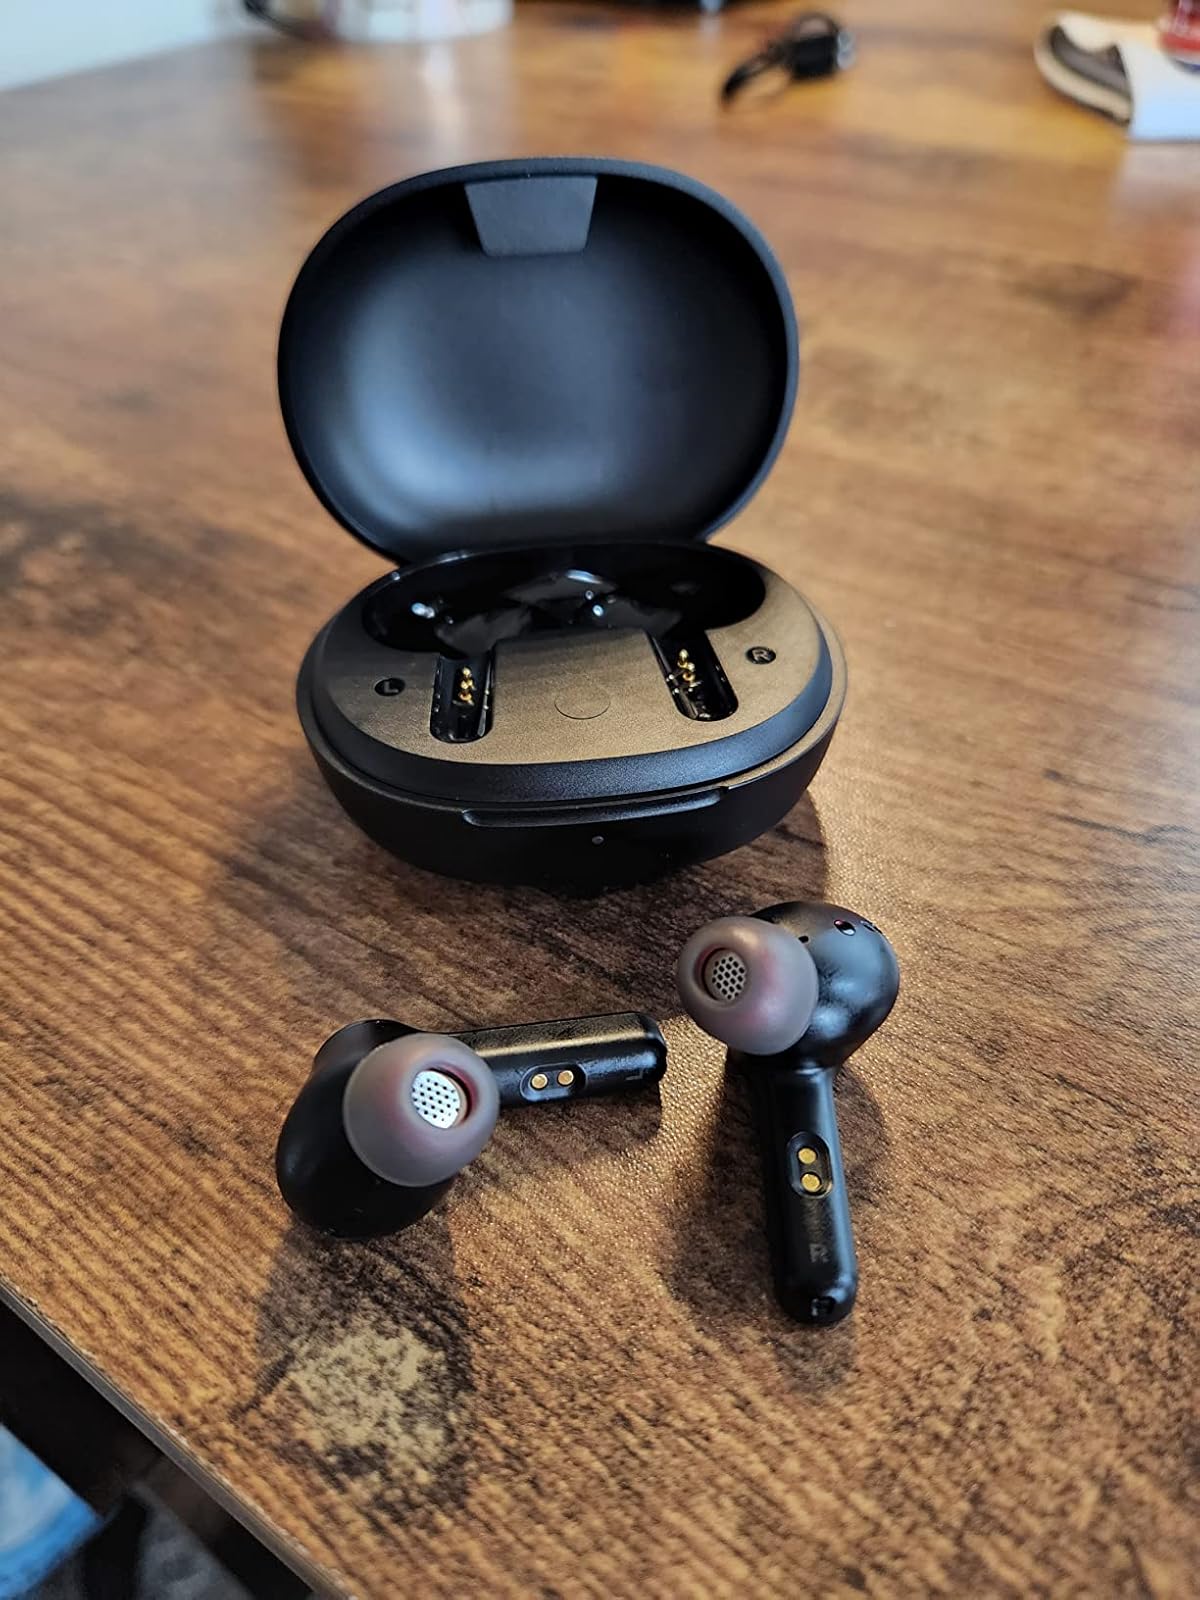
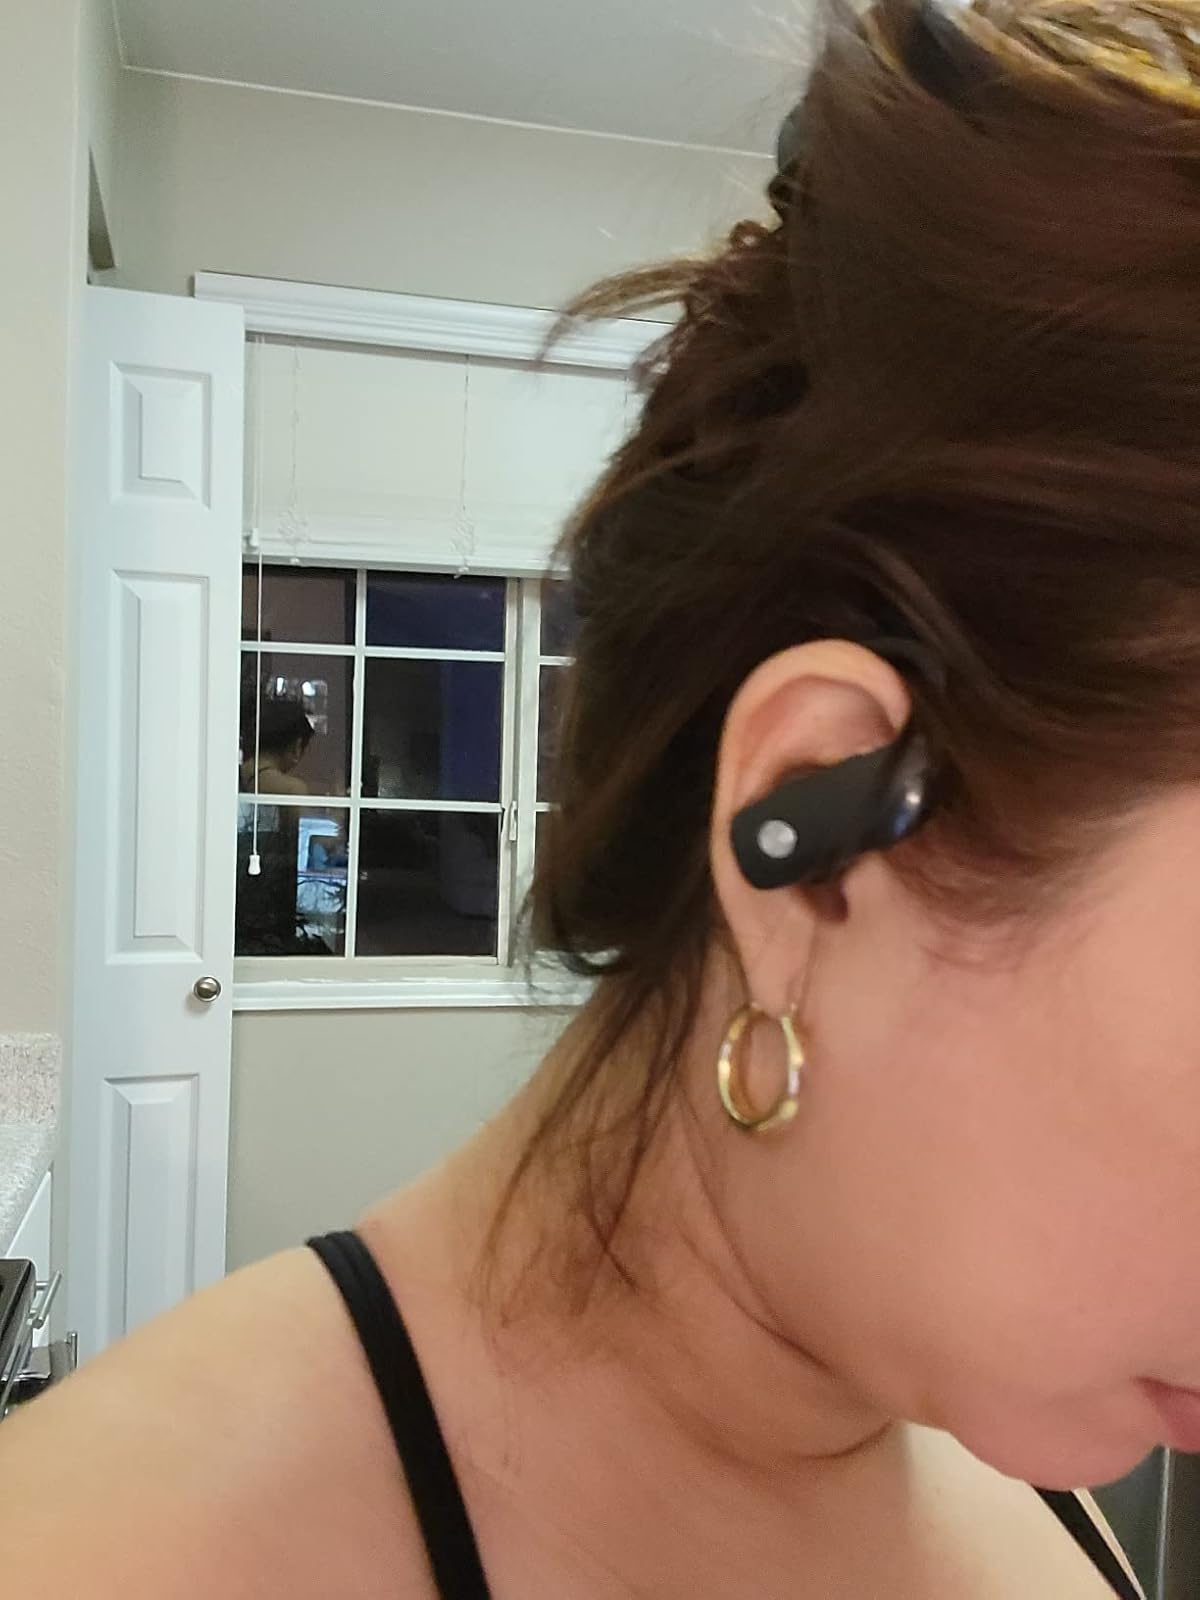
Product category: earbuds
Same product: no